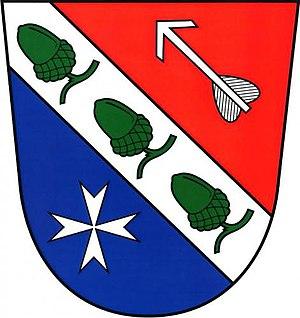
Miloňovice est une commune du district de Strakonice, dans la région de Bohême-du-Sud, en République tchèque. Sa population s'élevait à 280 habitants en 2017.